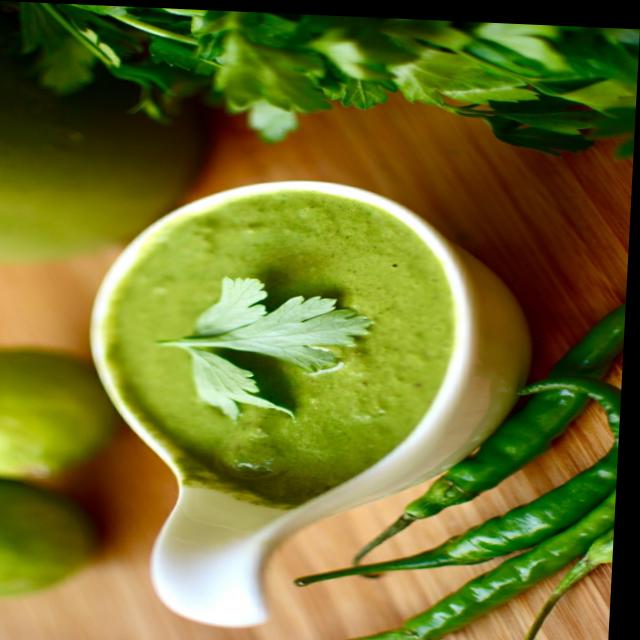
Dish: green_chutney